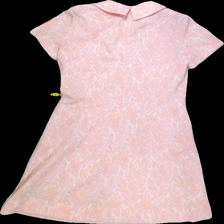
View: back
Type: Dress
Category: Ladies
Brand: Not Applicable
Colors: Multicolor, Pink, Purple, Yellow, White
Material: 100%polyester
Pattern: Floral print
Cut: Regular, Collar
Size: 40
Season: All
Trend: No trend
Stains: Yes
Price range: 50-100
Recommended usage: Export